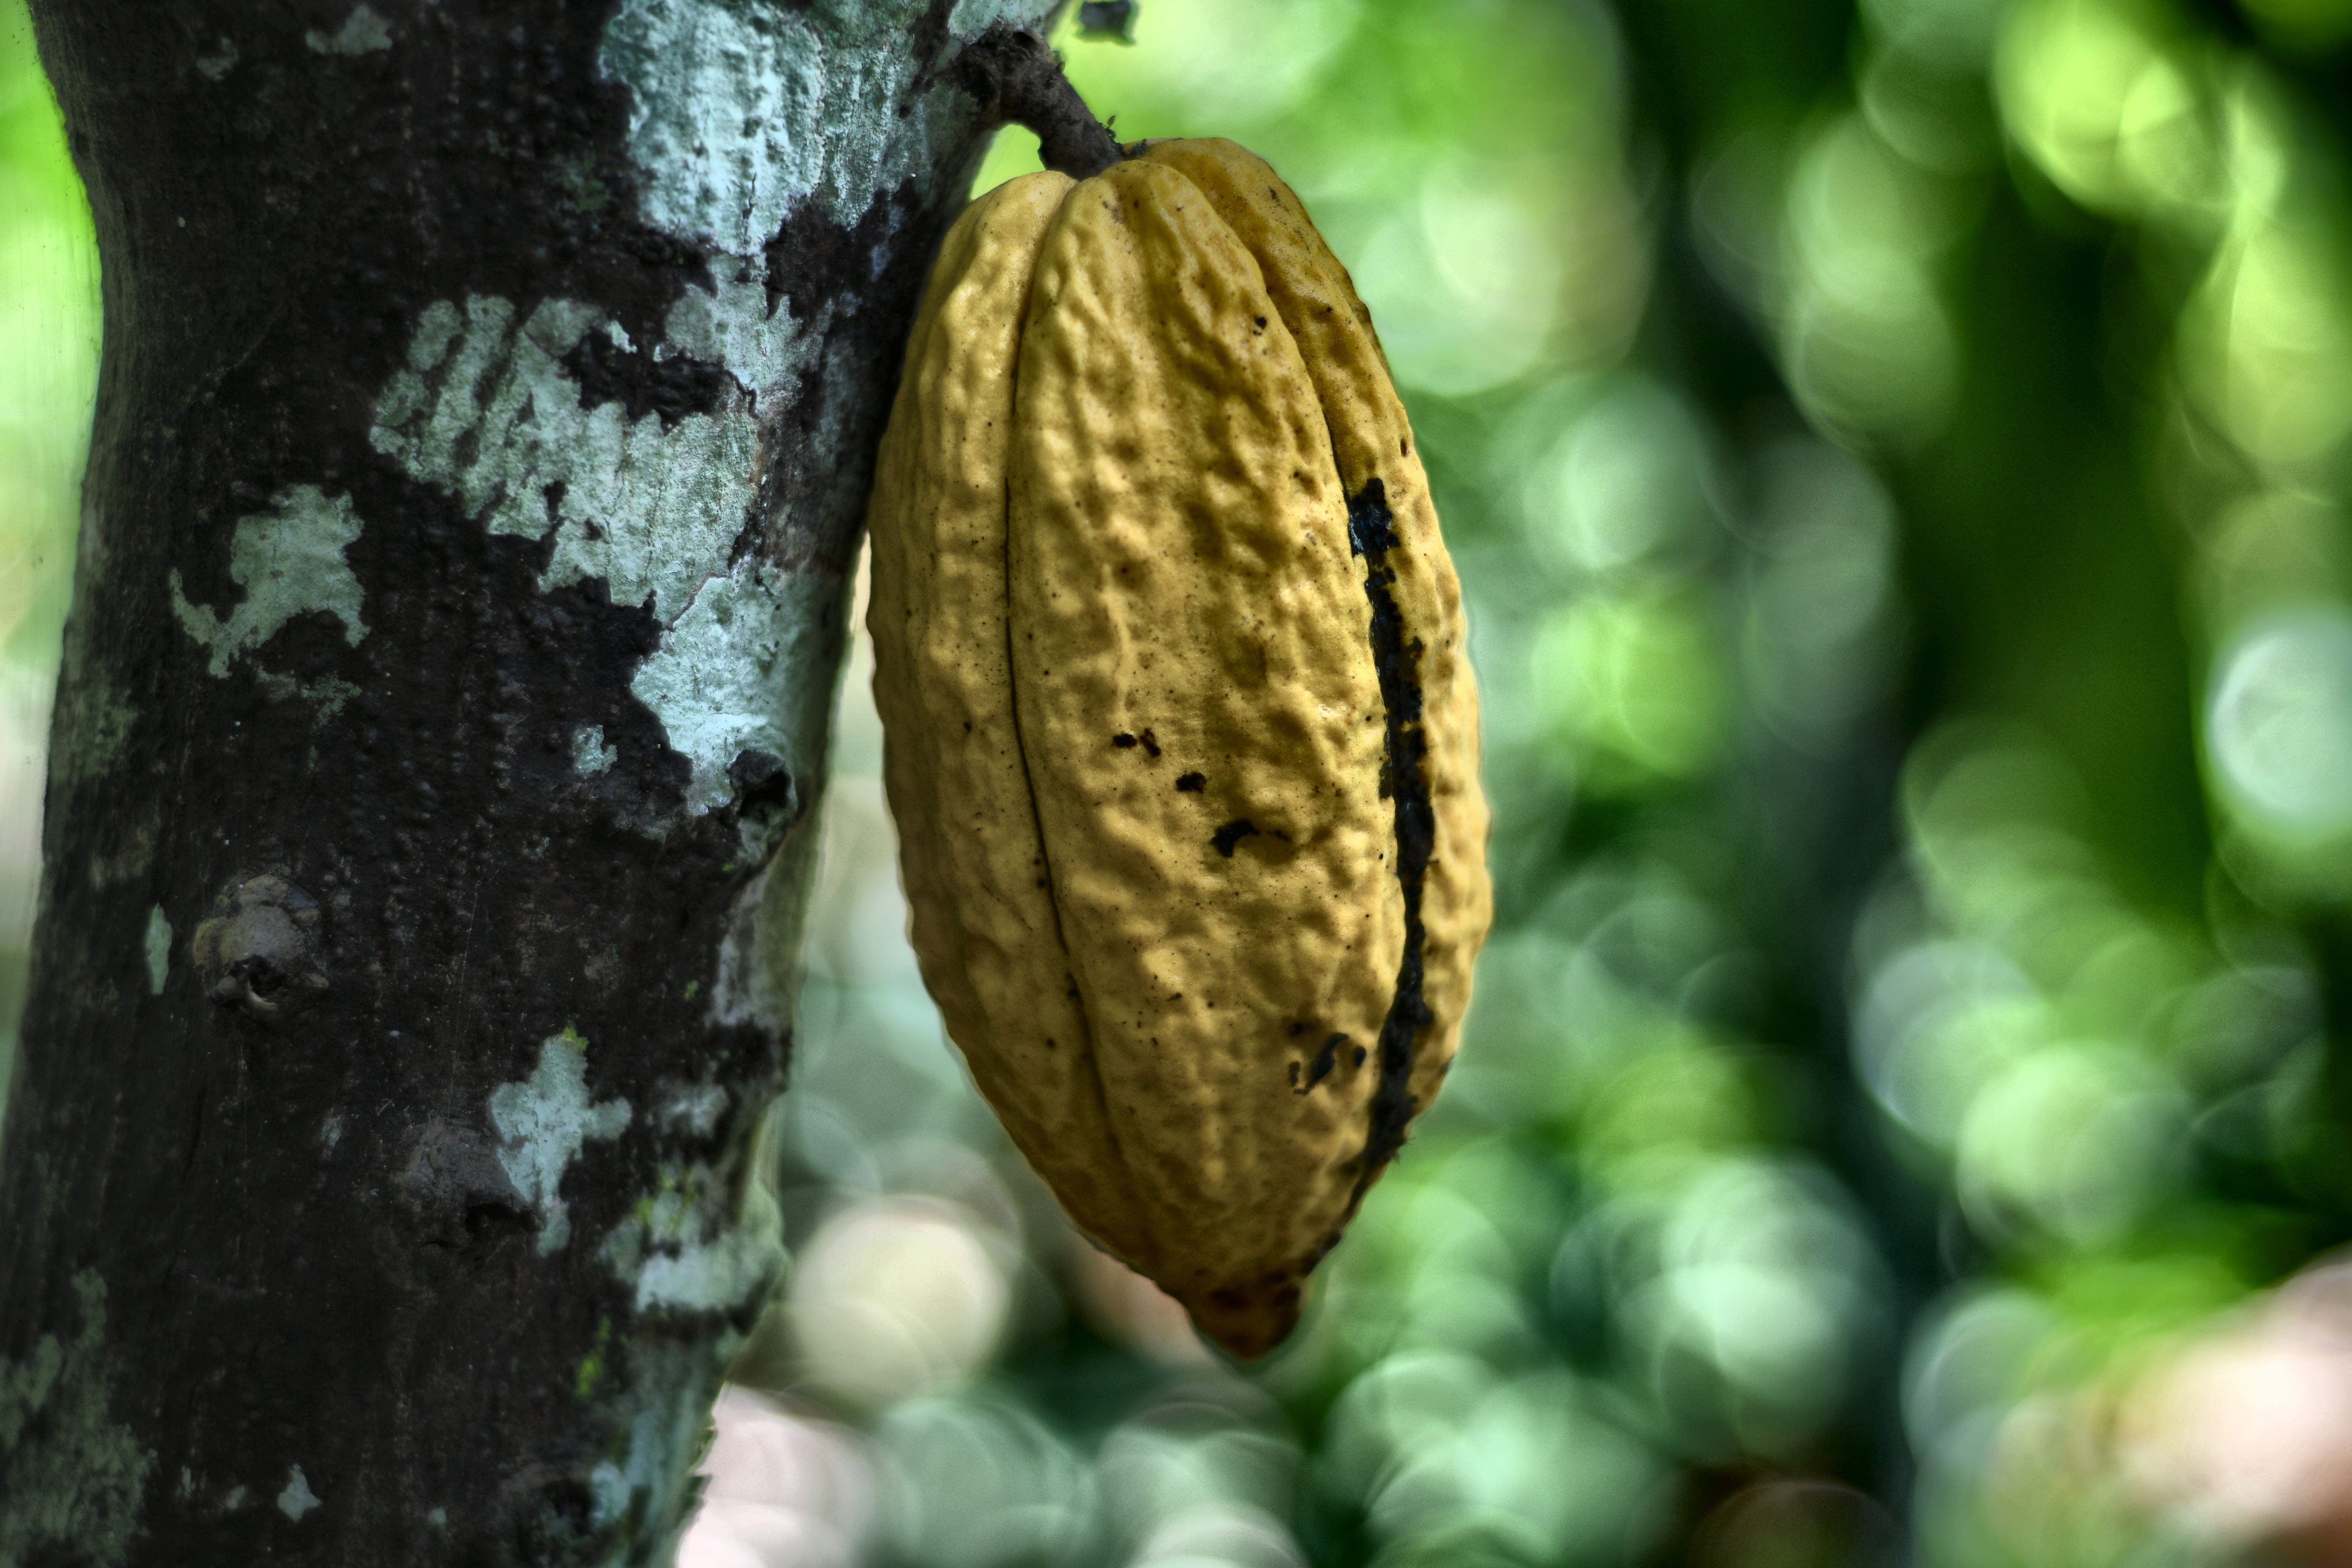
Maturity: mature
Variety: Angoleta